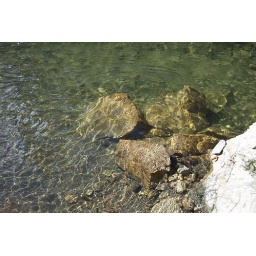
rocks in river